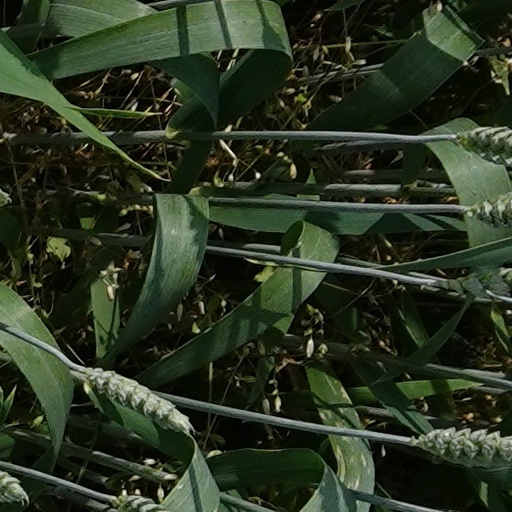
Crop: wheat